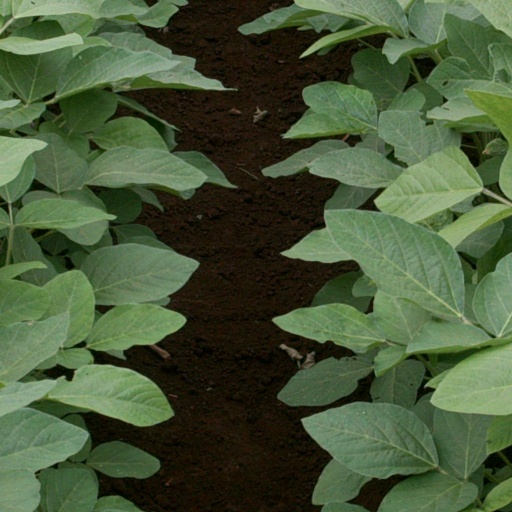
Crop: soybean